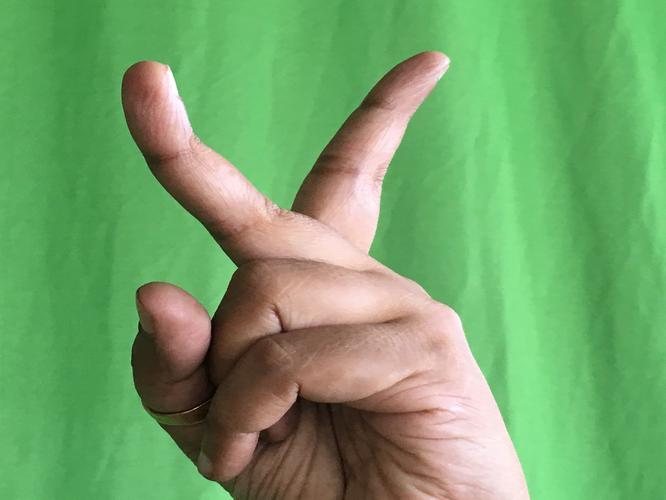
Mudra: Katrimukha
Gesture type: single_hand